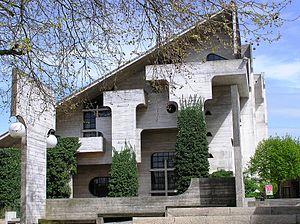
Façade de la bibliothèque des sciences de l'Université Catholique de Louvain, symbole de l'UCL
L'histoire de la Wallonie peut être divisée en trois chapitres :